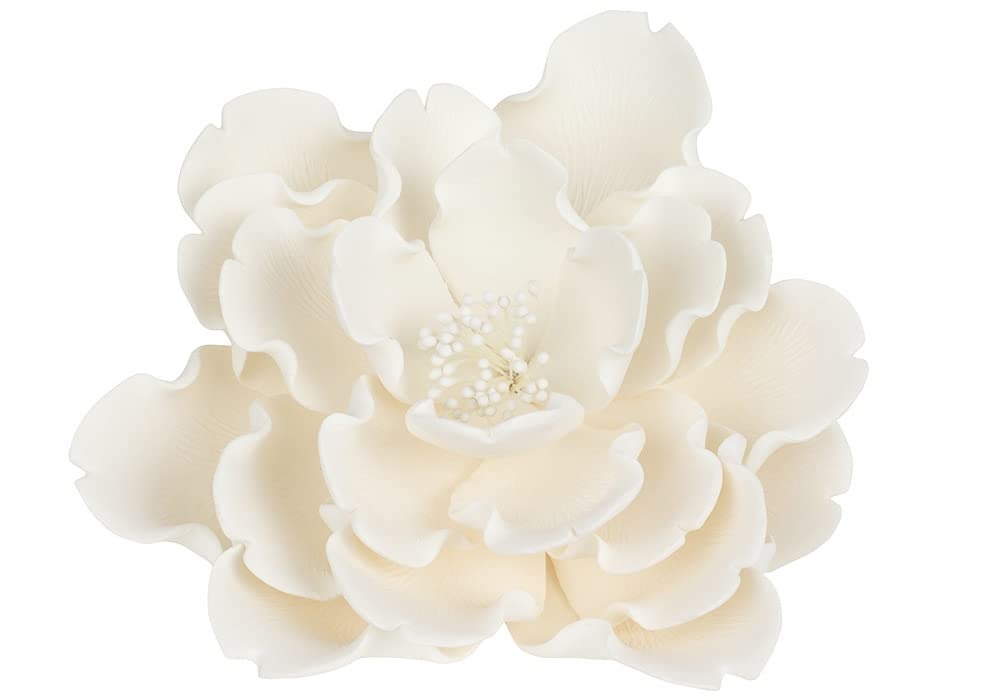
Item Name: O'Creme Gumpaste Flower, White Peony 7 Inch - Edible Flower for Cake Decorating - Sugar Paste Flower Decoration for Cakes, Candy, Cupcake Toppers - Birthday, Wedding, Valentines Day, Baby Shower
Bullet Point 1: BEAUTIFUL EDIBLE SUGAR PASTE FLOWERS - Our edible flowers are made with petals of 100% edible sugar paste (gum paste). The petals are attached to non-edible wire stems and artificial stamens that complete the realistic appearance. Add a splash of color to your baked goods!
Bullet Point 2: ADD A TOUCH OF MAGIC TO CAKES & CONFECTIONS - Elevating the ordinary into something truly extraordinary. Intricately patterned and delicately shaped, our elegant edible blossoms add a flowery touch of eye-catching magic to your cakes, cupcakes, and confections.
Bullet Point 3: HIGHLY DETAILED AND LIFELIKE REALISM - Peony measures 7 inch, the vibrant flower featuring details such as veined flower petals, ruffled petal edges, coloring and shading, varied petal layers and detailed centers for professional results that are next to impossible to replicate at home.
Bullet Point 4: KOSHER HIGH QUALITY INGREDIENTS - Kosher Certified. Our high quality edible petals are carefully crafted from confectioners sugar, egg white powder, distilled water, corn starch, CMC powder and food coloring. Made with love for you and your loved ones to enjoy on a special day.
Bullet Point 5: READY TO USE: SAVES YOU TIME AND EFFORT - Made with the same care you'd give your start-from-scratch gumpaste cake decorating flowers, but ours save you time. Turn basic to beautiful! Perfect for weddings, birthdays, anniversaries, baby showers or any upscale event.
Product Description: <b>O'Creme Gumpaste Flower</b> <li>Part edible, part not, with petals made of gumpaste but stems and stamens made of floral wire and floral tape <li>Edible parts of the spray made of food coloring, confectioners sugar, egg white powder, distilled water, corn starch and CMC powder <li>Made in nut-free facility<li>Lifelike flower whose petals are gumpaste and edible<li>A flower spray detailed enough to stand alone as a decoration by itself or to complement desserts at banquets <br><br>Store in a cool dry place.
Value: 1.0
Unit: Count

Price: 16.99